Demographics of Georgia (U.S. state)

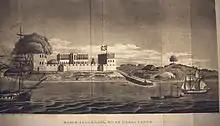
Bunce Island, a historical slave port where the ancestors of many Gullah departed to the Lowcountry

Historically, about half of Georgia's population was composed of African Americans who, prior to the American Civil War, were almost exclusively enslaved. The Great Migration of blacks from the rural South to the industrial North from 1914–1970 reduced the African American population. Since the New Great Migration of African Americans into the South, Black and African Americans grew to becoming the second-largest race and ethnicity in the state. Within Atlanta and its metropolitan statistical area, the state's black population forms the largest residential composition; there are also large black populations in Middle, East, West, and Southwest Georgia, with the black population in the Southwest region forming part of the Black Belt in the American South.